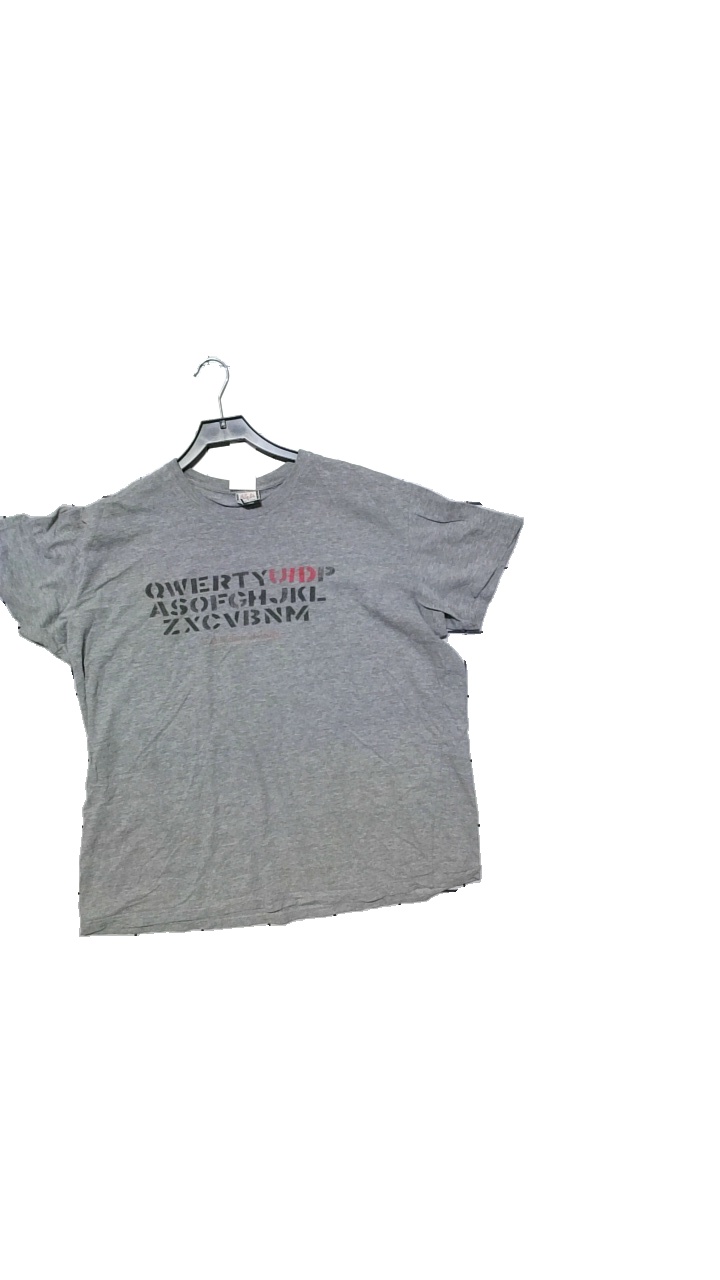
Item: T-shirt (Unisex)
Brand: Printer
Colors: Grey
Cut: Regular
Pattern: Logo print
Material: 85%Cotton, 15%Viscos
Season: All
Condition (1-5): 4
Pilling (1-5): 4
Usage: Reuse
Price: <50